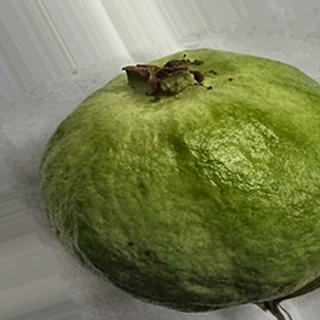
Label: healthy_guava